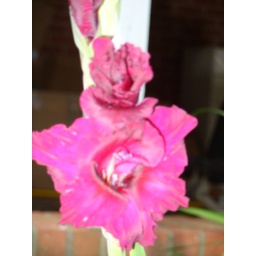
Some of the flowers the wife grew around the house